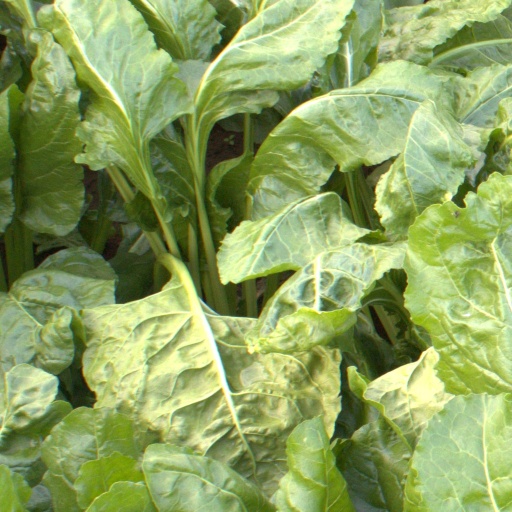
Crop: sugar beet